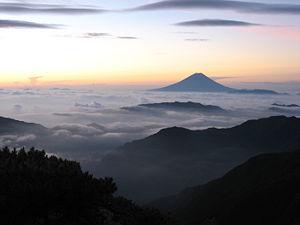
Vue du mont Fuji depuis le versant sud du mont Kita, seconde plus haute montagne du Japon.